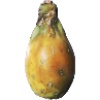
Label: images